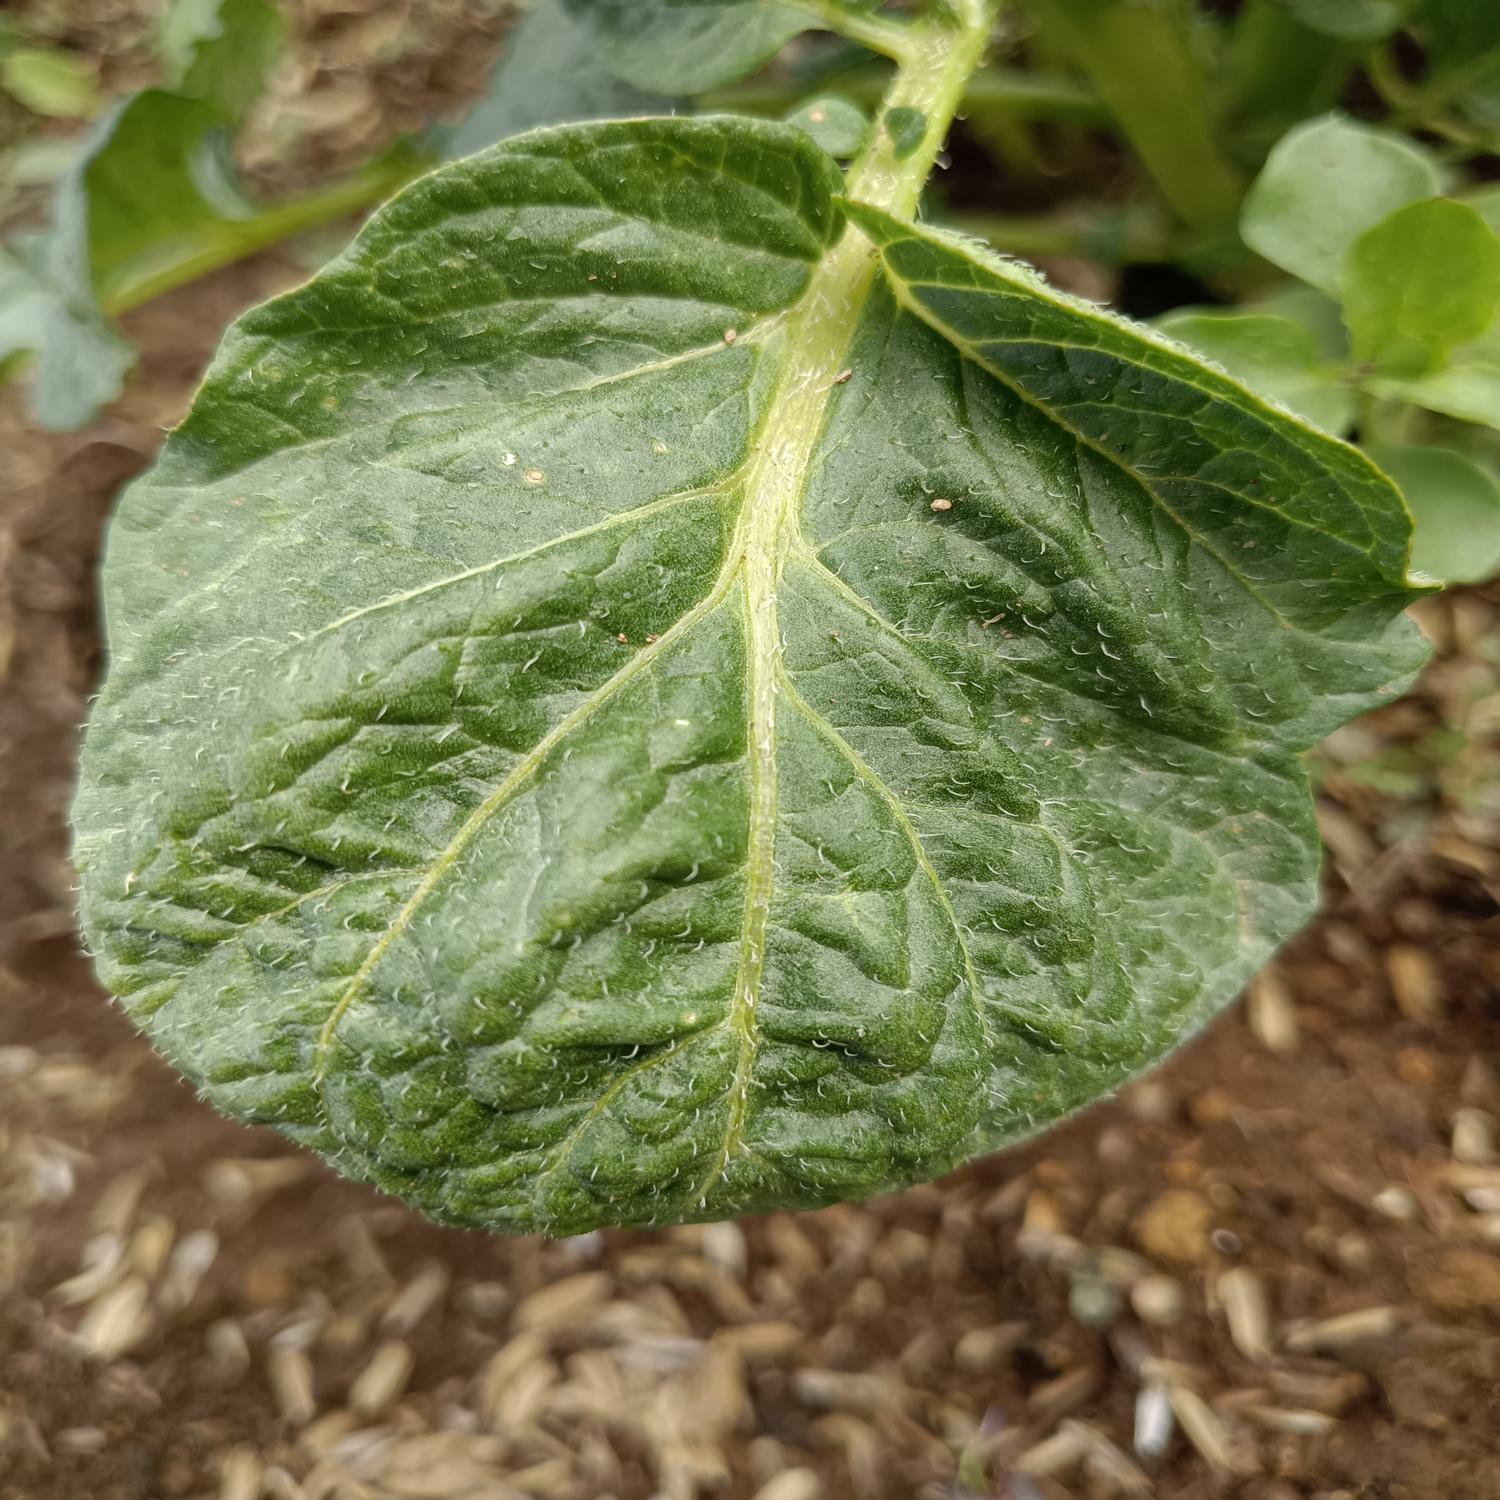
Label: Virus